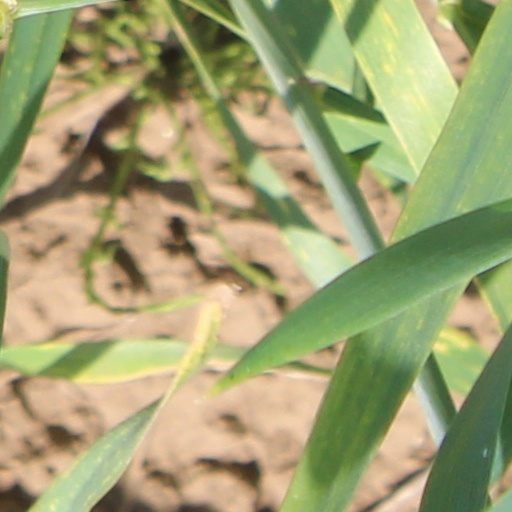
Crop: wheat